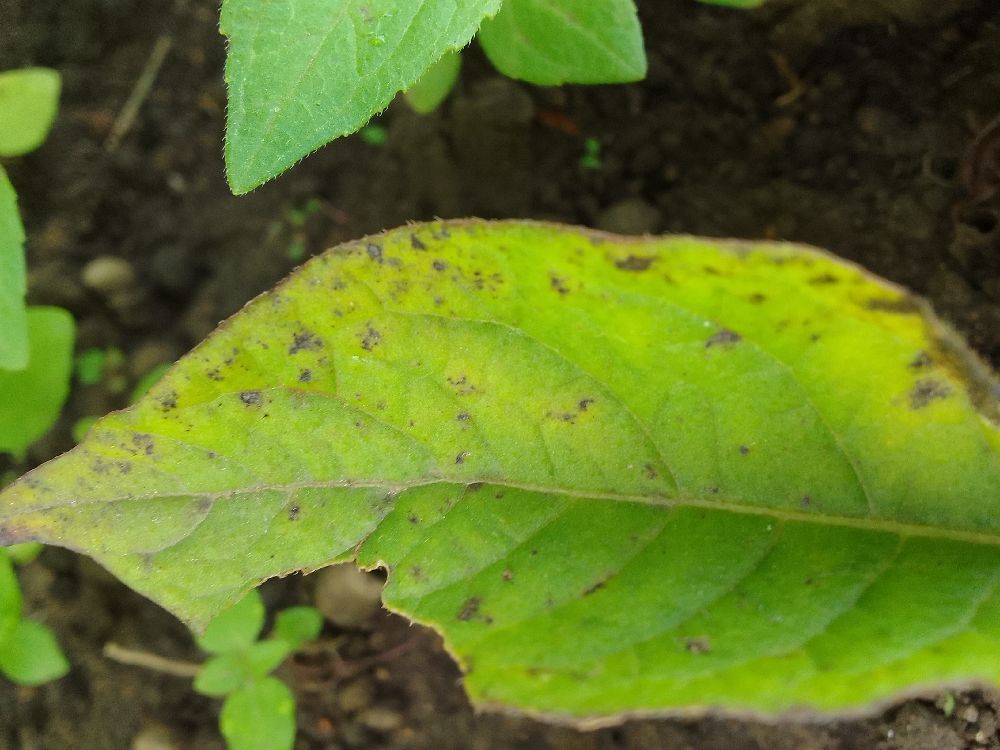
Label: Early blight